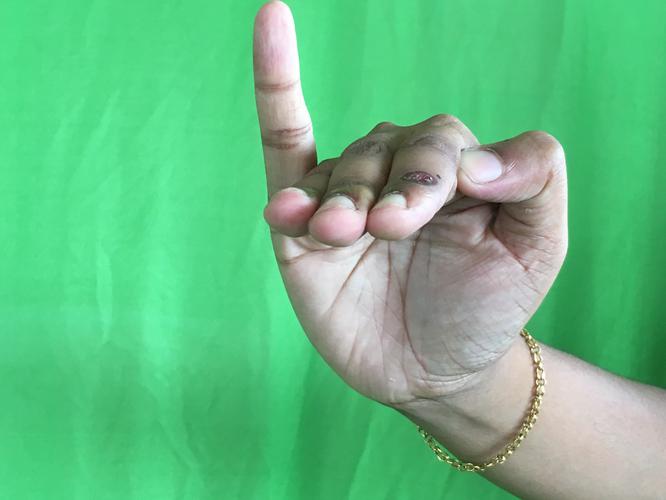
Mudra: Hamsapaksha
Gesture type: double_hand